Kate Baker

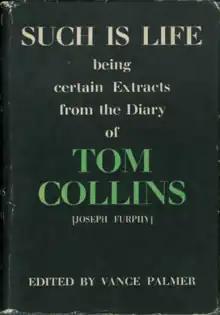
The 1937 publication of an abridged version of "Such Is Life" was met with outrage in Australia. Miles Franklin wrote that "the cover is a nice blue, the dust jacket in mourning hue ― appropriately, I feel."

In March 1937 an abridged version of "Such as Life" was published in London by Jonathan Cape, and almost immediately met with a storm of criticism in Australia. Vance Palmer had agreed to edit the novel, however—though his name was prominent on the cover of the work-it was in fact edited largely by his wife Nettie Palmer assisted by their daughter Aileen. The most vociferous critic was P. R. "Inky" Stephenson, who wrote that "this edition howls to heaven to be withdrawn. It must be flung into the discard, and Vance Palmer with it, unless he publicly admits the enormity of his blunder". Miles Franklin was no less cutting, writing in "The Bulletin" that "the cover is a nice blue, the dust jacket in mourning hue ― appropriately, I feel". Amongst her criticisms was the removal of the ironic use of parentheticals whenever a swear-word was mentioned, which was a comic technique used by Furphy that poked fun at the censors of the time; the removal of references easily understood by Australians but which might not have been clear to an English audience; and what seemed a lack of understanding of of the time, heavily used in Furphy's work. She wrote that "if such 'editing' of this nobly indigenous work was the only way to gain English attention for it, then our very feeble stature as colonial writers is painfully exposed."